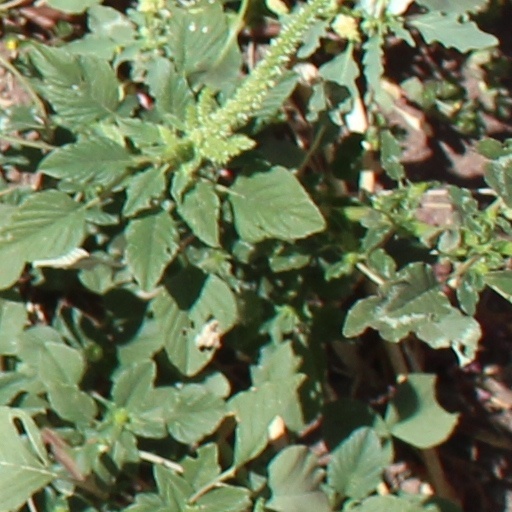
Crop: wheat